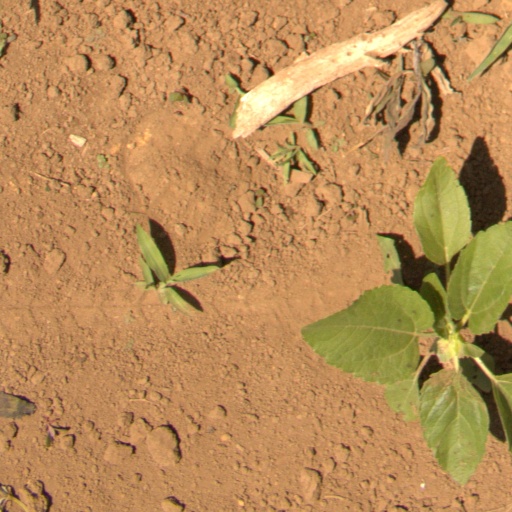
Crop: Jerusalem artichoke